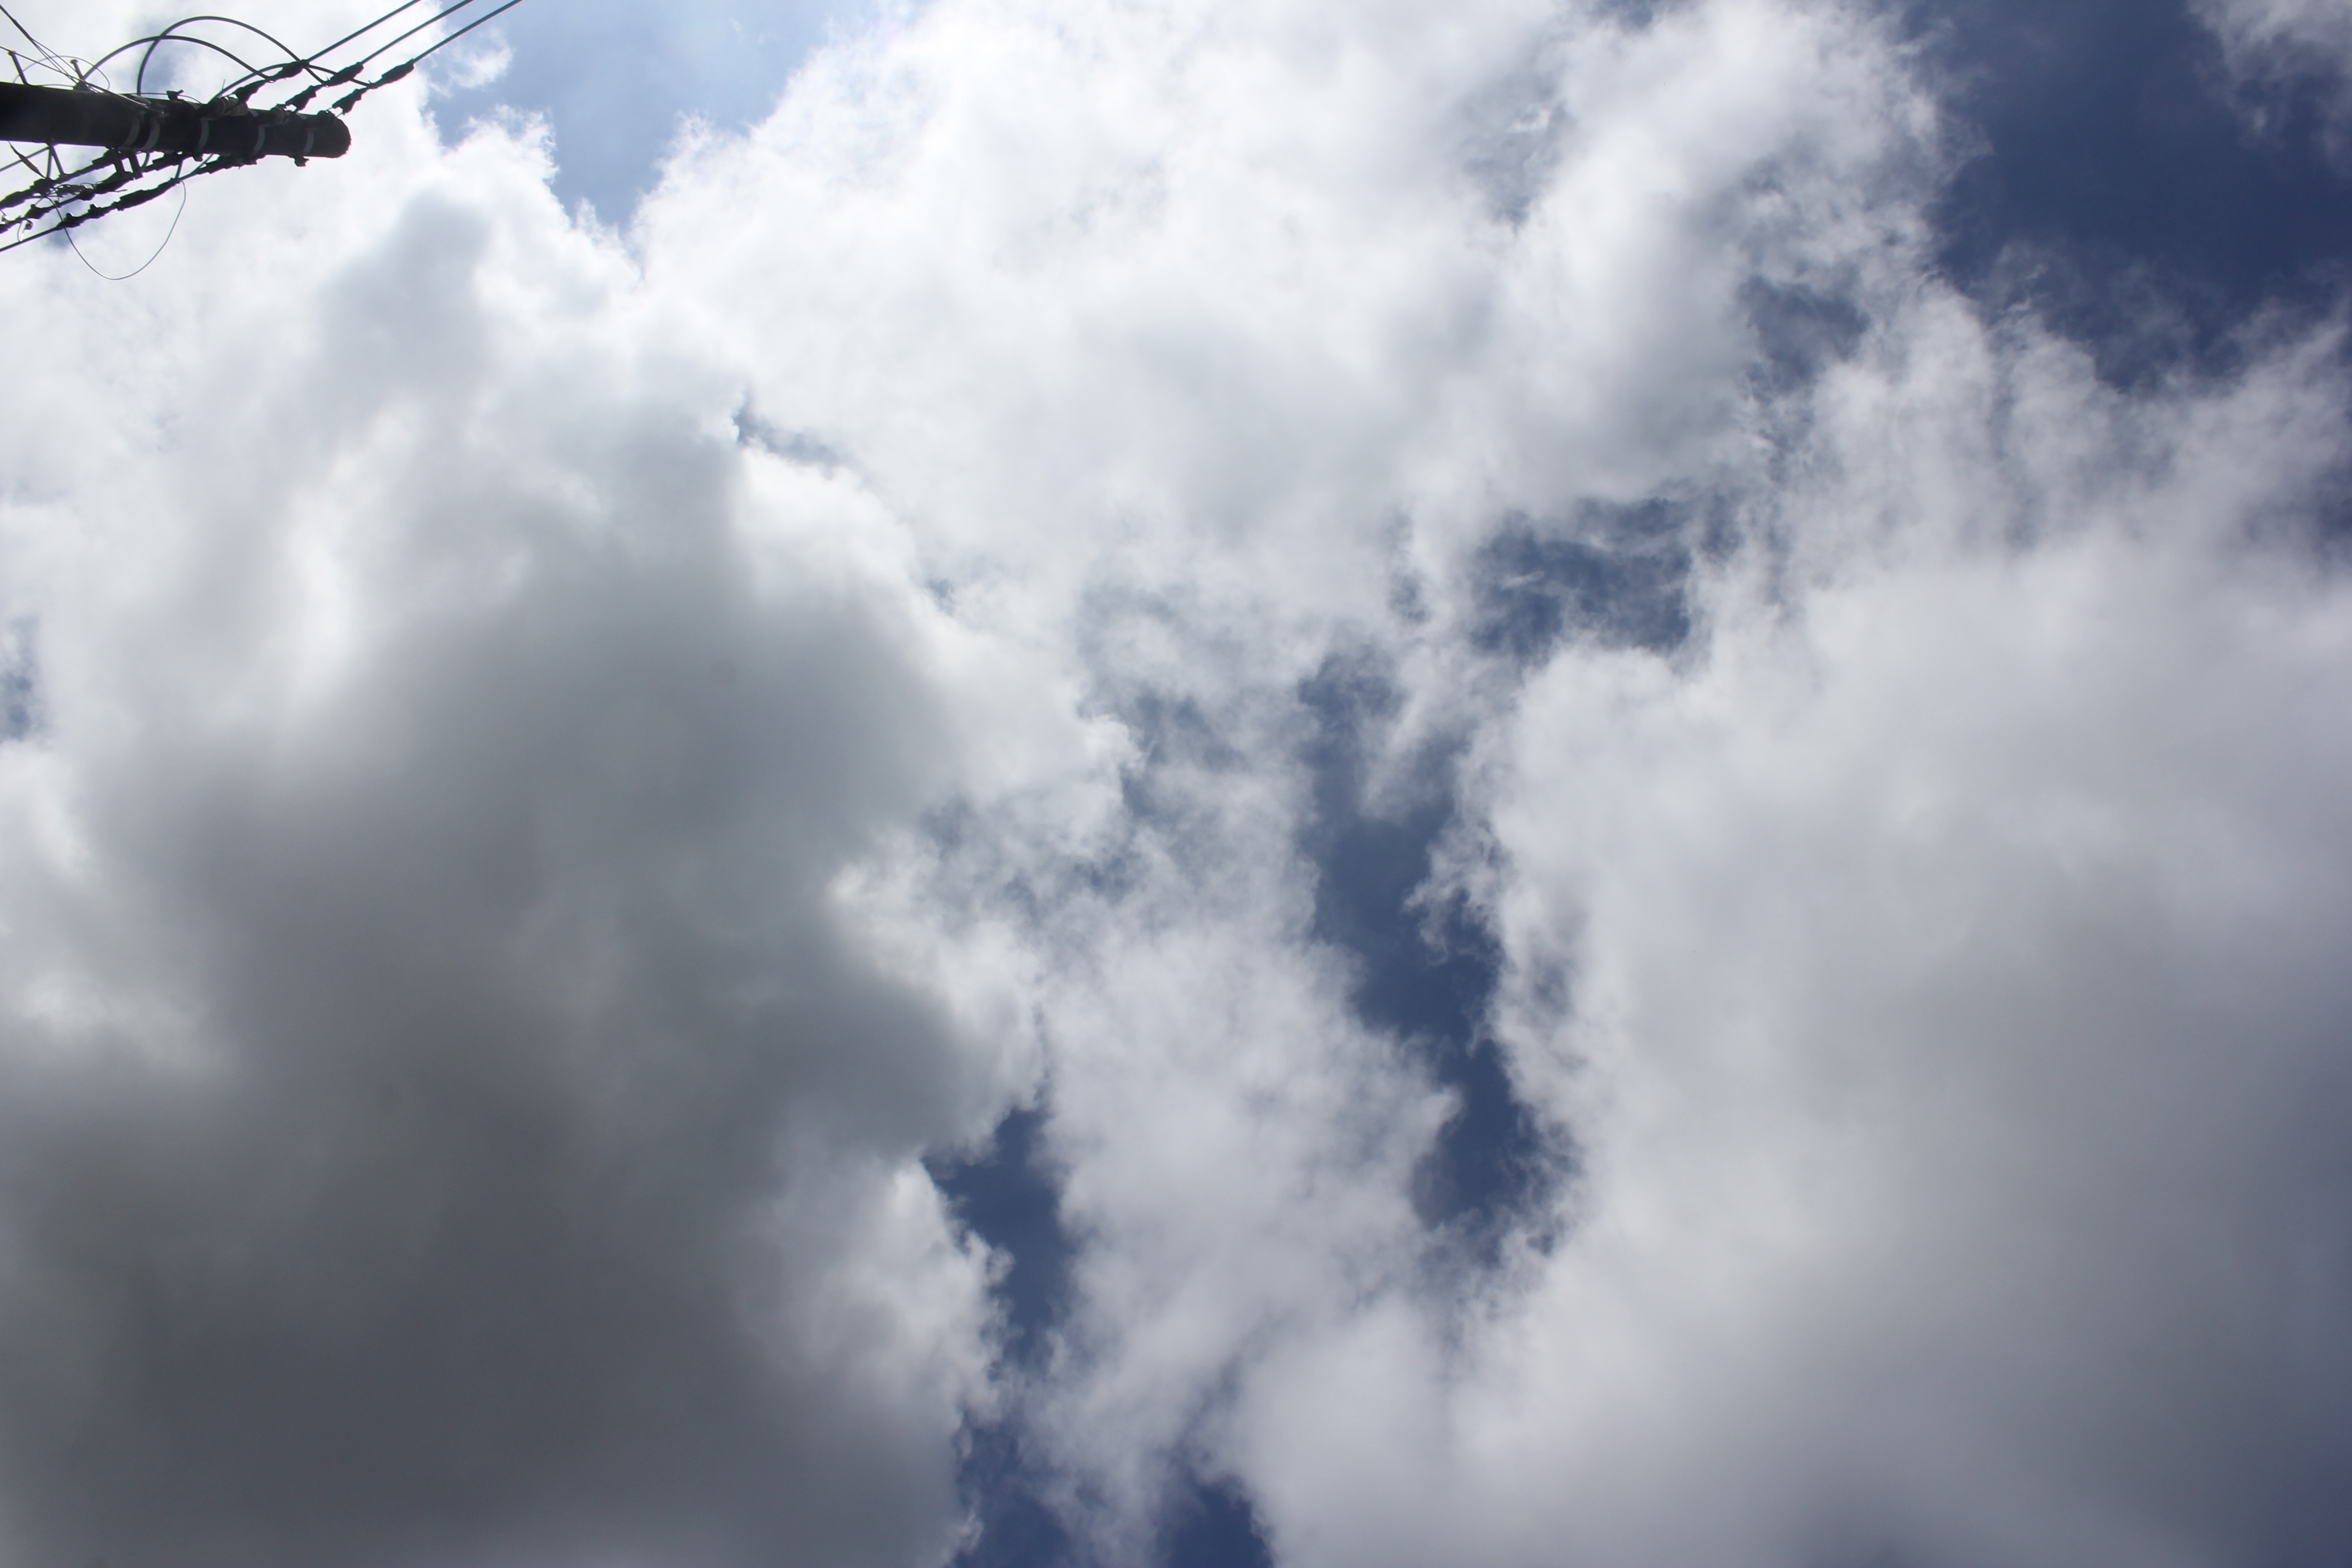
Cloud type: Cumulus